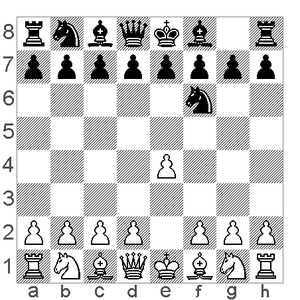
Cet article est partiellement ou en totalité issu de l'article intitulé « Liste des ouvertures d'échecs suivant le code ECO ».